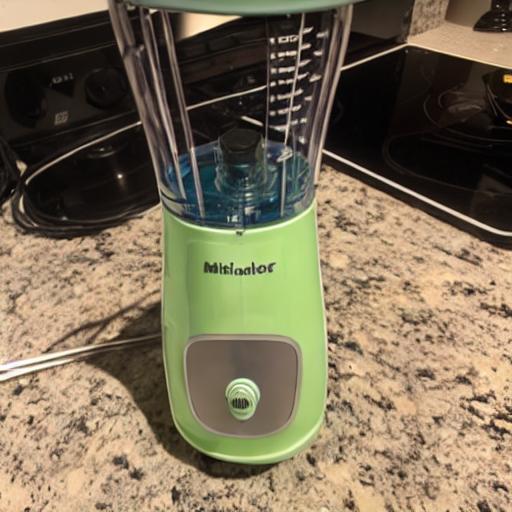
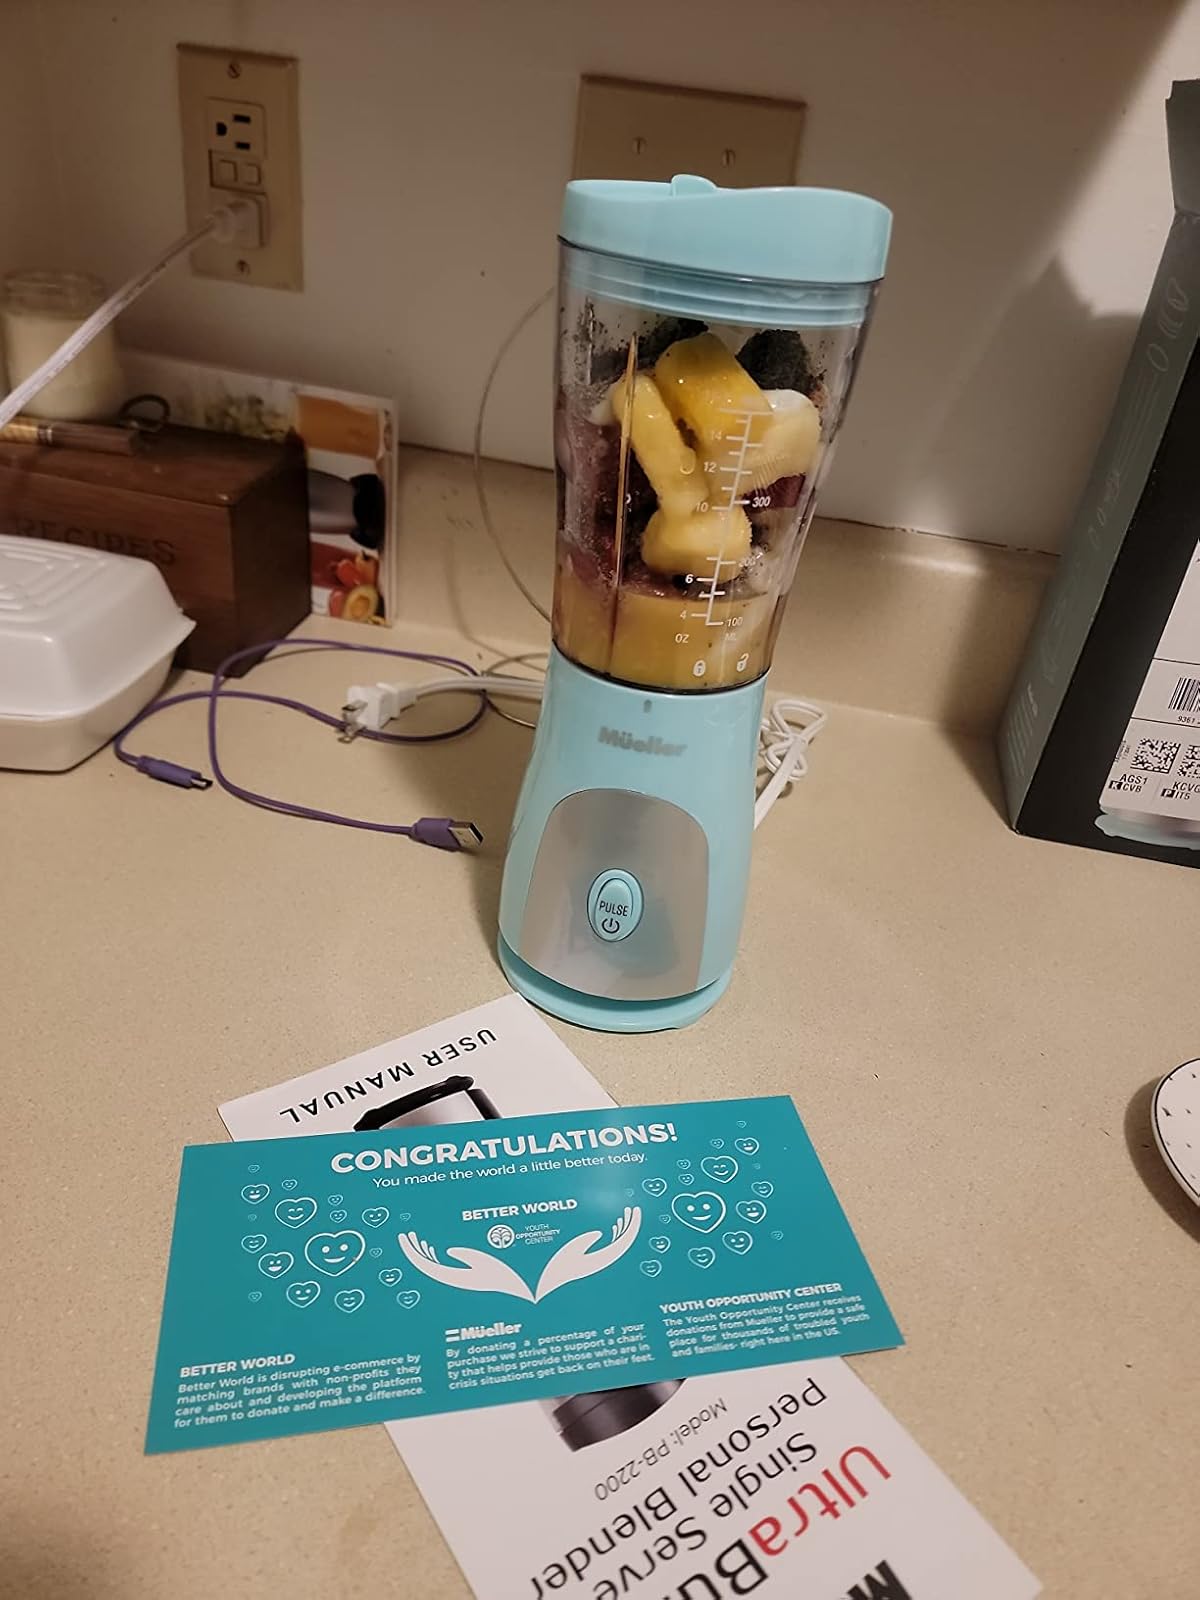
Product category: items_blender
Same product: no